Neeti-Nijayiti

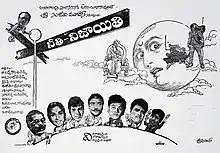
Poster

Neeti-Nijayiti is a 1972 Indian Telugu-language comedy film directed by Singeetam Srinivasa Rao and produced by M. Lakshmikanta Reddy and H. V. Sanjeeva Reddy. The film stars Krishnam Raju and Kanchana. The dialogues were written by Pingali Nagendra Rao. The music was composed by S. Rajeswara Rao. The lyrics were penned by C. Narayana Reddy. It is the debut film of Singeetam Srinivasa Rao.